Millstone

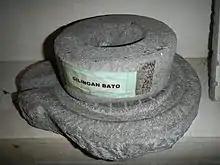
Gilingan bato (ancient rice millstone, Minalin, Pampanga, Philippines)

Once the millstone blocks have been transported to the site and "peeled", the manufacturer selects the stones required for the millstone. The different pieces are classified according to their quality, taking into account hardness, grain, porosity, and color. At this stage, it is also necessary to take into account the milling system used in the country of dispatch, and the type of wheat produced in the region. Once the choice has been made, production begins with the center or "boitard", which is usually made in one piece. This must be very solid, especially for the current millstone, as it is at this level that the casing on which the millstone is suspended is fixed. Around the boitard, the tiles are arranged and fixed with plaster or cement, and chiseled to fit together sufficiently. A wheel of this type is generally made up of two to six quarters. ""When the job is done and the blocks match, the worker adjusts them by cementing them with Portland cement, sometimes with a paste of Spanish white and oil that hardens with age, and clamps the whole with iron hoops"". On the other side of the working surface, the back of the millstone, or "counter-molding", is surrounded by a strip of sheet metal serving as temporary formwork. To give the millstone the necessary weight and thickness, it is reloaded with small stones embedded in fine concrete, into which are inserted cast-iron balancing boxes, which may contain lead if necessary.